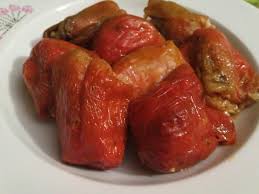
Yemek: biber_dolmasi